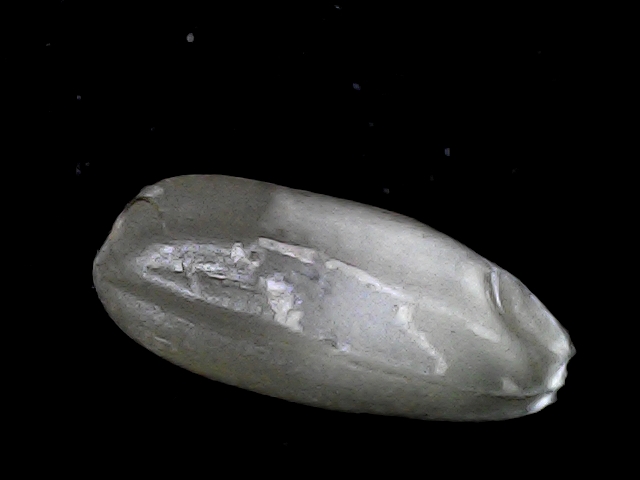
Rice variety: BD52